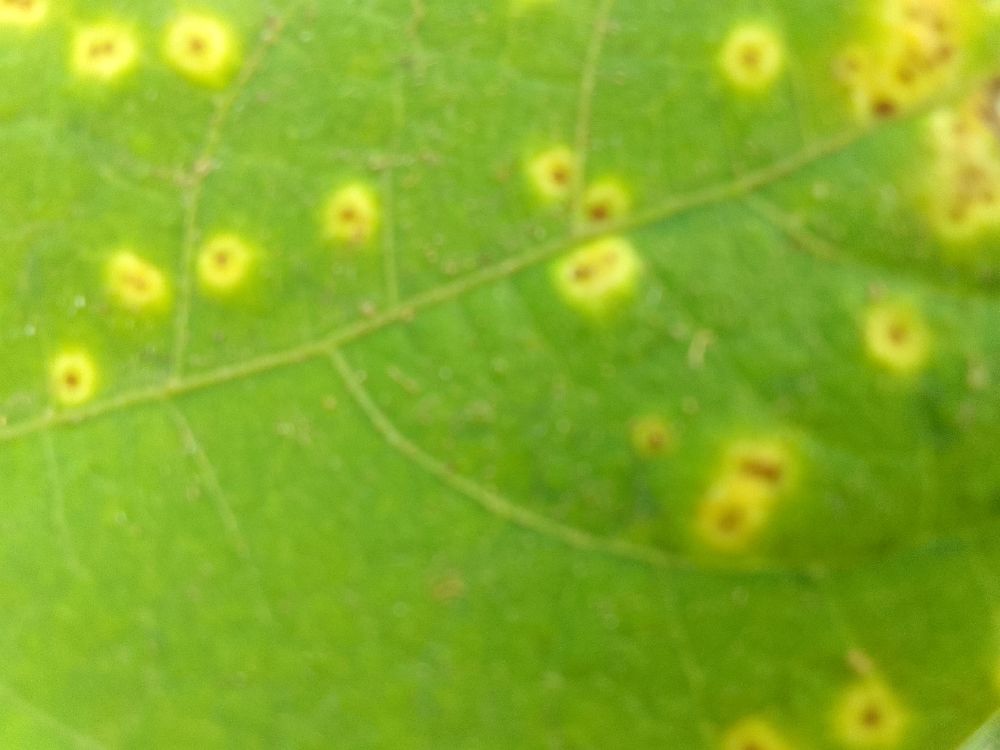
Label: rust